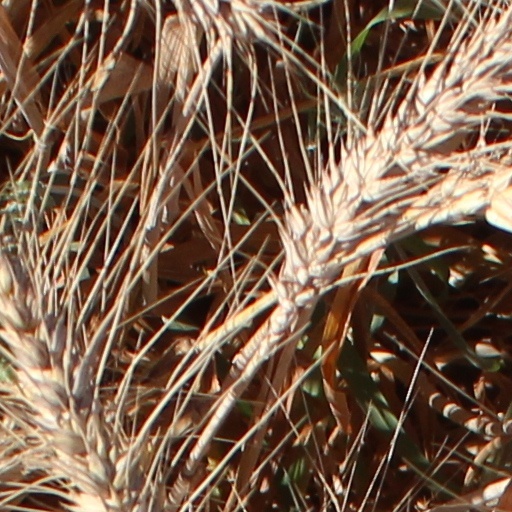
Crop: wheat